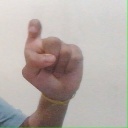
अक्षर: इ